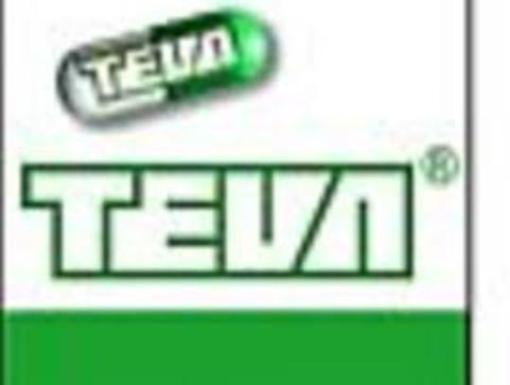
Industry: Others